Washington State Route 160

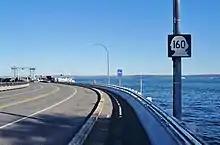
The Southworth ferry terminal, which served as the terminus of SR 160 until 1994

SR 160 was established in 1964 as a highway beginning at SR 16 west of Port Orchard to Southworth. This highway was originally created in 1923 as a branch of the Navy Yard Highway, signed as State Road 14 from Port Orchard to Harper. The highway was to terminate at a ferry dock in Harper, which was constructed by Kitsap County following an agreement with King County to begin ferry service from there to Vashon Island and Seattle. The general routing of the "water level" highway was established in 1919 and it was completed by 1921.